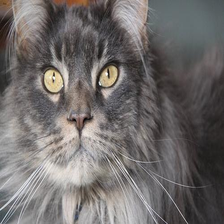
Species: cat
Breed: Maine Coon